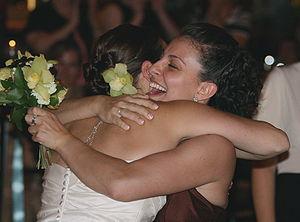
Un câlin est un contact physique entre deux personnes et qui implique généralement une étreinte avec les bras ou une grande proximité.